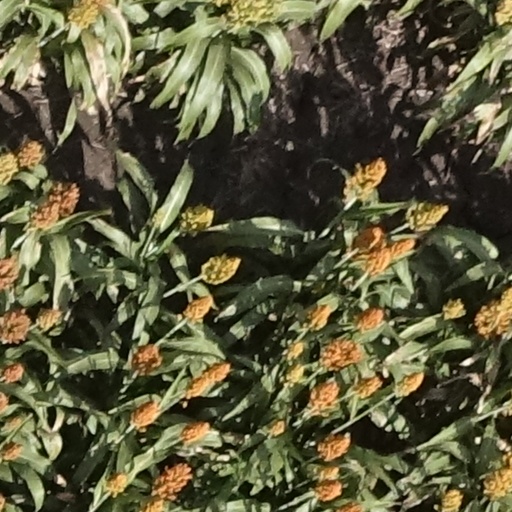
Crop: sorghum